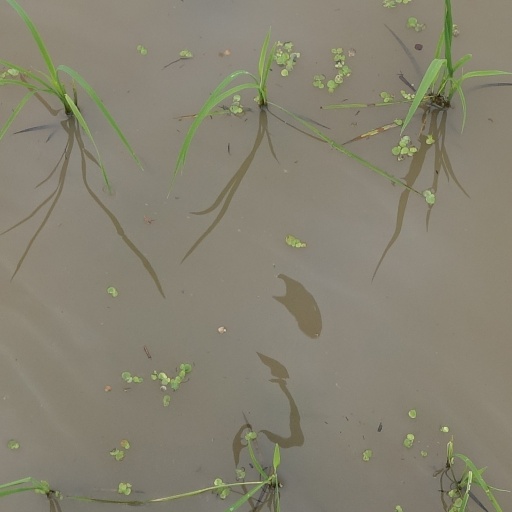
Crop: rice